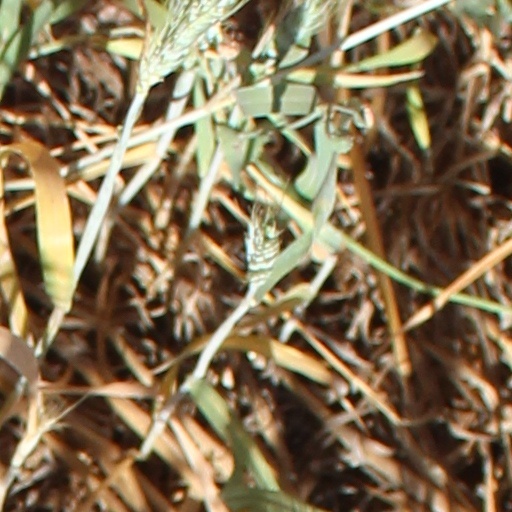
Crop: wheat